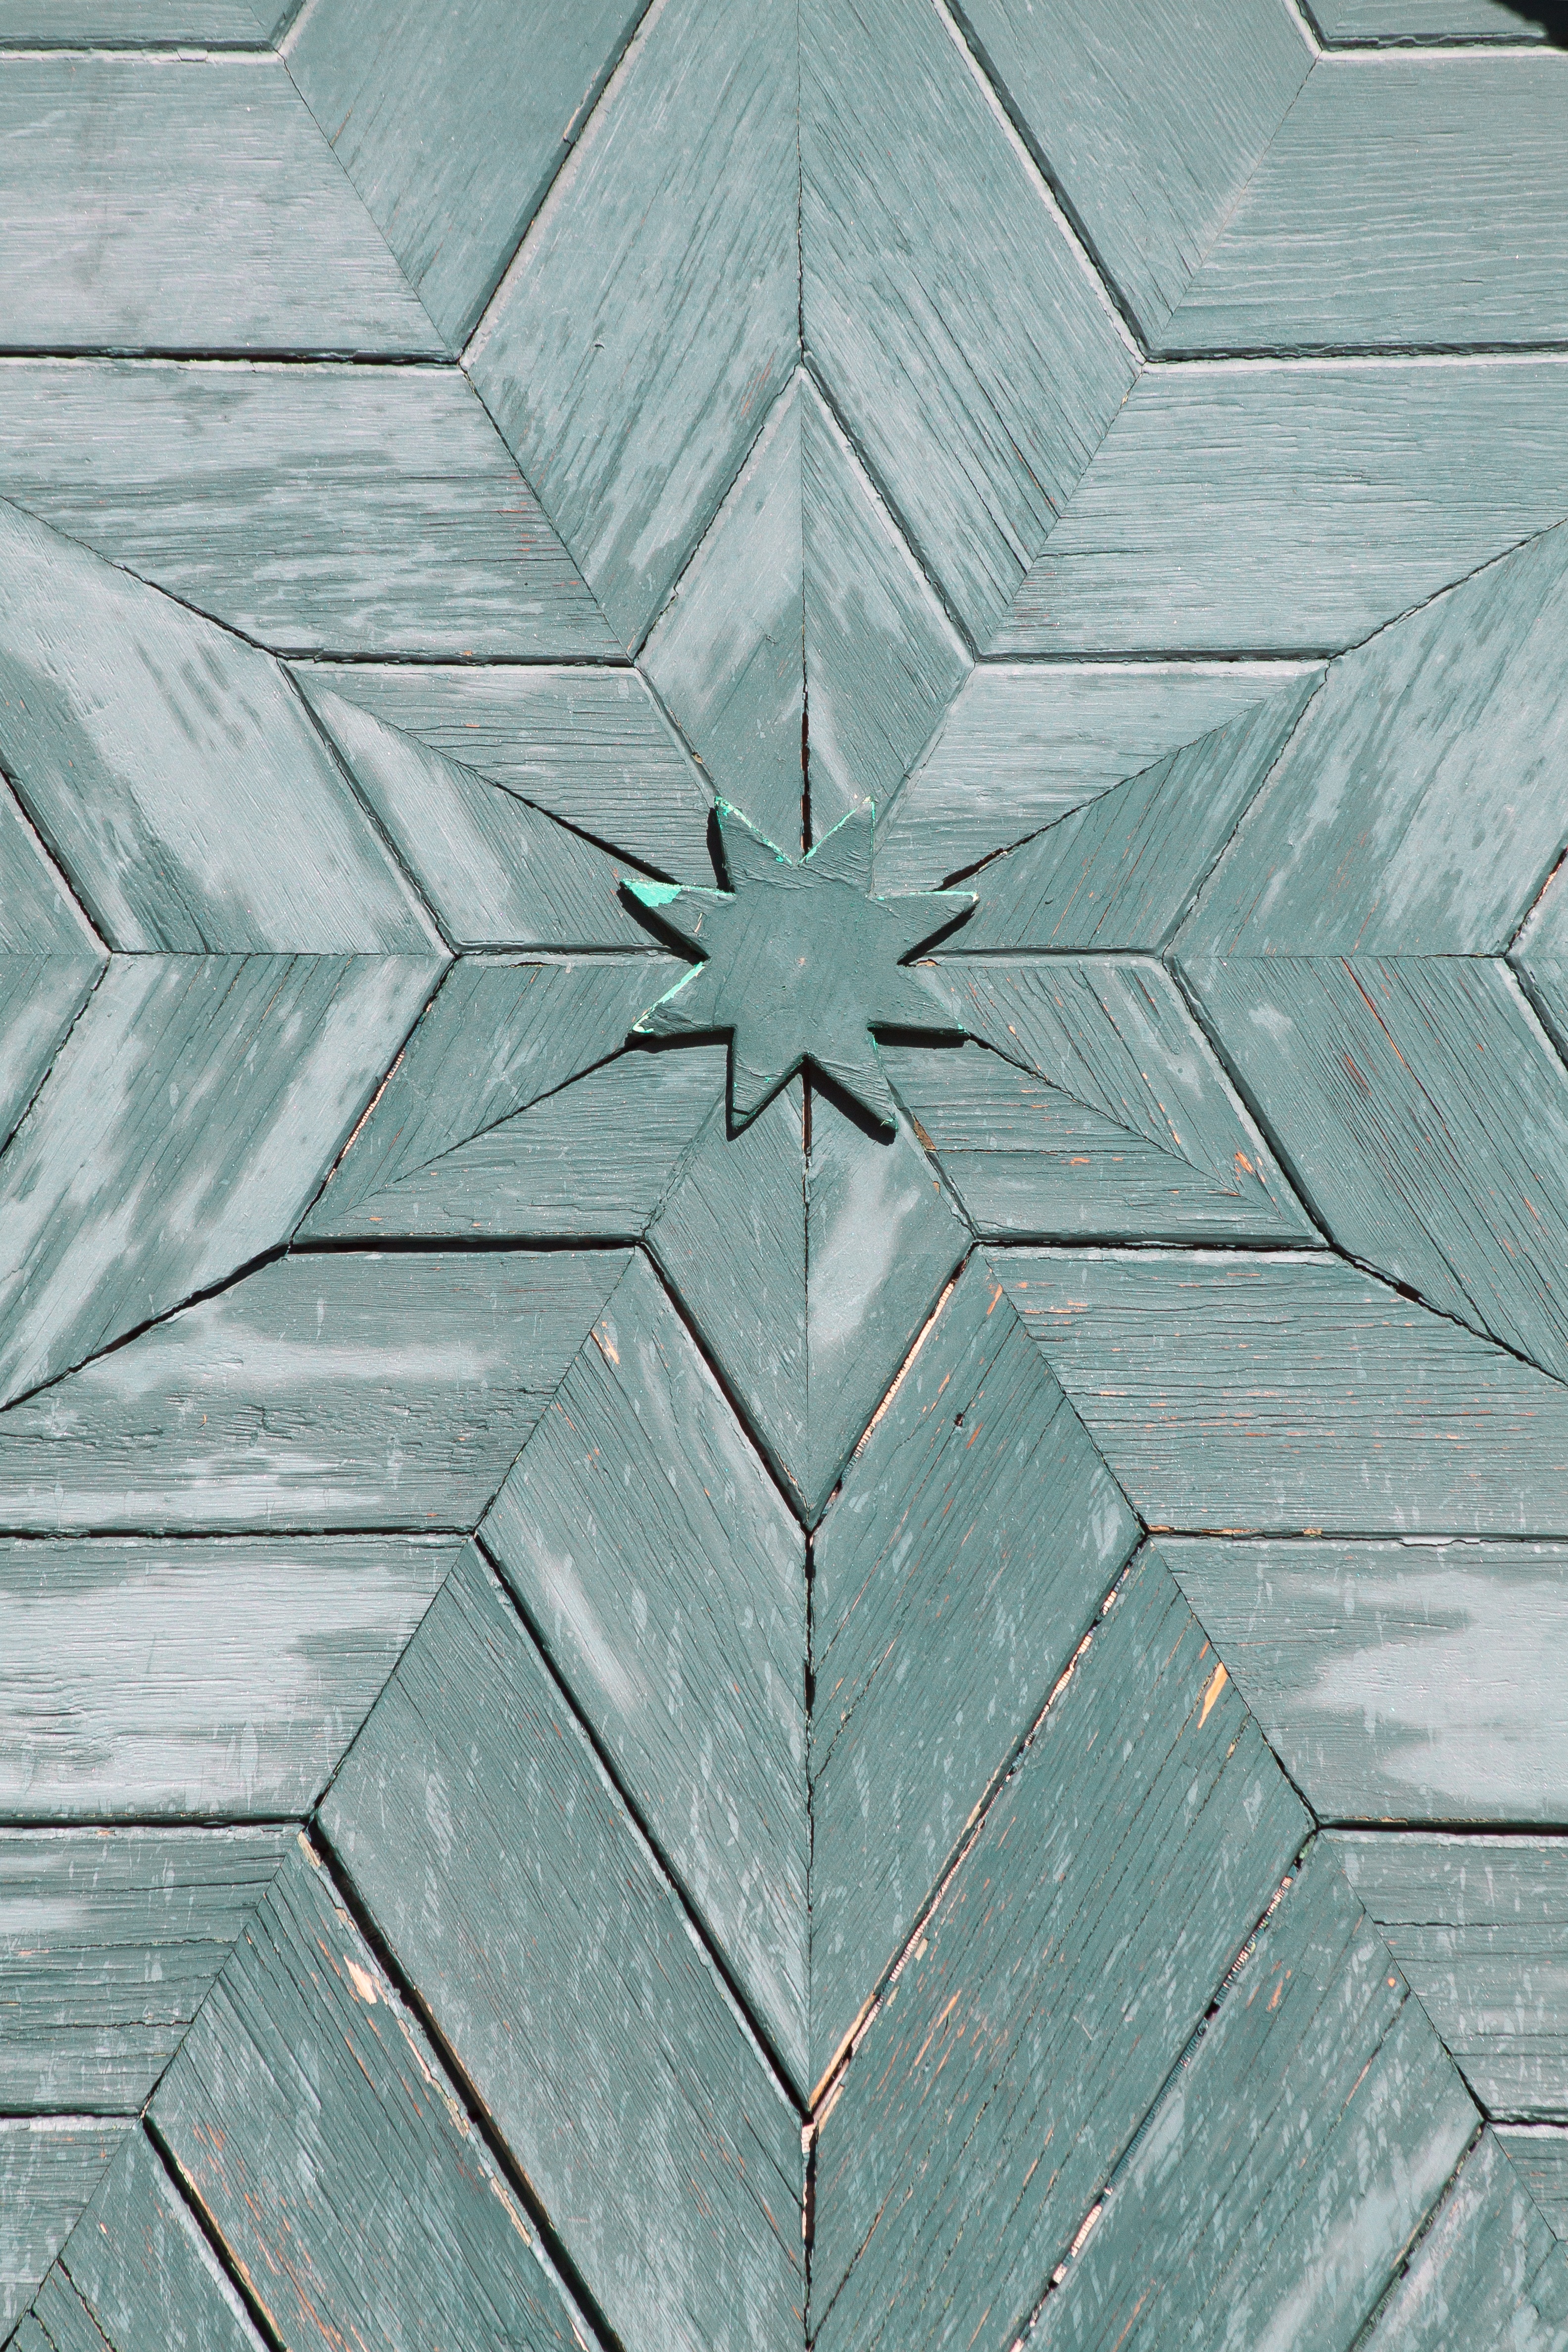
tree, wood, wheel, star, texture, leaf, floor, pattern, line, green, tile, door, material, front door, art, symmetry, input, house entrance, flooring, road surface, blue grey, flagstone